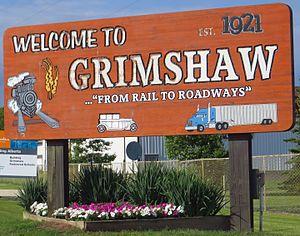
Grimshaw est une ville de Peace Nᵒ 135, située dans la province canadienne d'Alberta.